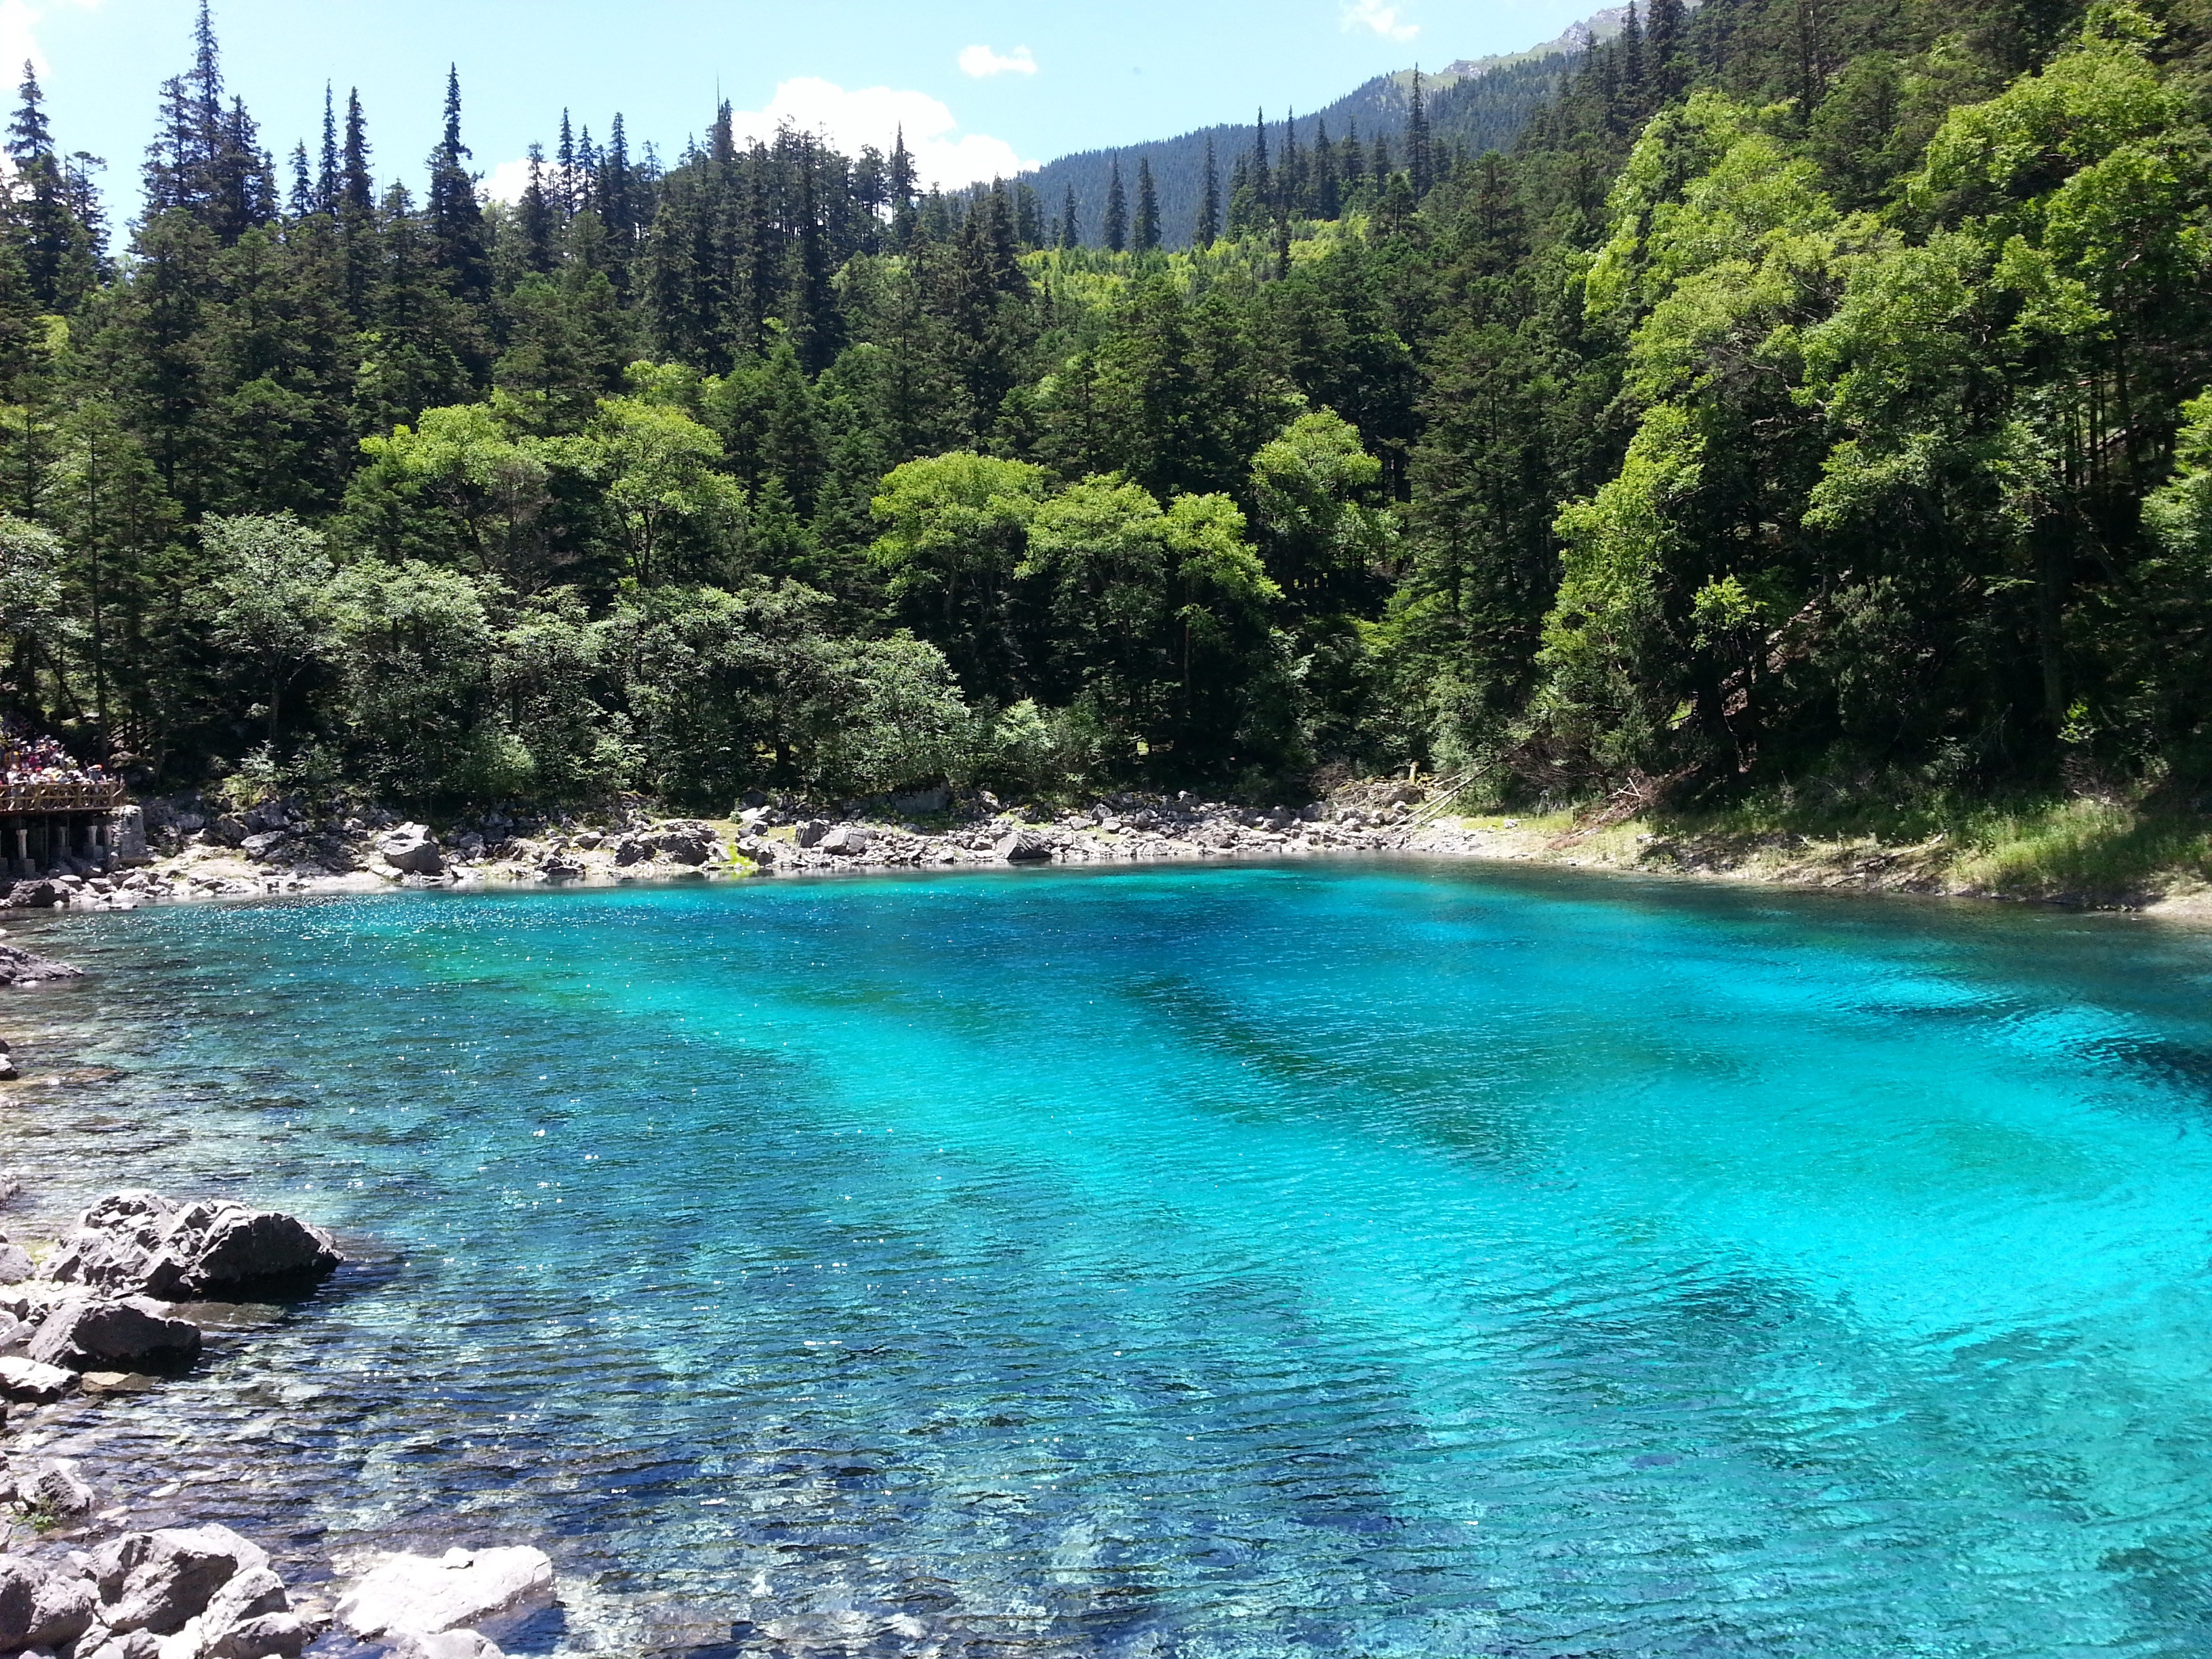
summer, lagoon, bay, body of water, jiuzhaigou, landform, pearl sea, geographical feature